International Society for Krishna Consciousness

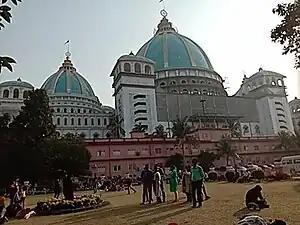
The ISKCON Temple of the Vedic Planetarium at Mayapur, under construction

The practice of mantra chanting and devotional singing, also known as Kirtan, is prominent in the ISKCON movement. Dedicated kirtan festivals are held annually around the world, such as the Sadhu Sanga Retreat in Boone, North Carolina, Kirtan 50 in Dallas, Texas, and Radhadesh Mellows, in Durbuy, Belgium. Notable "kirtaneers" include Jahnavi Harrison, Gaura Vani, and the Mayapuris, who have all released Kirtan albums. Kirtan sessions are also held outside of temple settings, including at a local university "Bhakti Clubs", mantra lounges, and at a yoga and wellness festivals.